London Majors

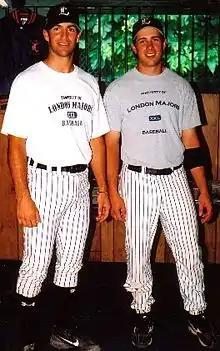
Majors' shortstop Mike Ambrose (left, a third-generation London Major) and first-team-all-star Kyle Piwowarczyk (second baseman) at the historic Roy McKay Clubhouse at Labatt Park on Canada Day 2006.

The Majors have won the league (playoff) championship series 14 times in the years 1925, 1936, 1937 (as the London Silverwoods), 1943 (as the London Army Team), 1944, 1945, 1947, 1948, 1951, 1956, 1969 (as the London Pontiacs), 1975, 2021 and 2022 (as the London Majors). In 1943, 1944 and 1947, the London Majors also won the Ontario Baseball Association Sr. 'A' championships (see team photo below on an external link), the Canadian Baseball Congress Championships in 1943, 1944, 1947 and 1948 and the Can-Am North American Championship in 1948.